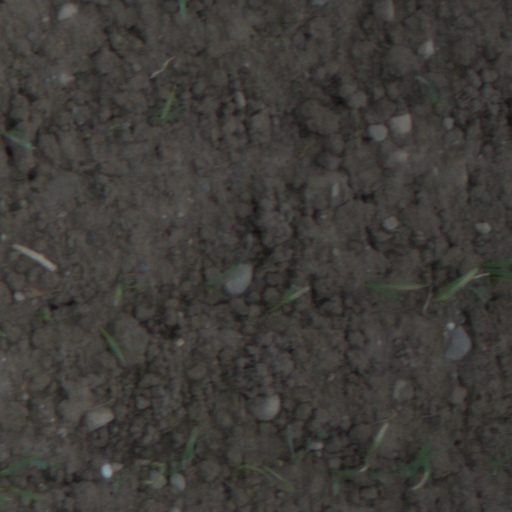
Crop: wheat